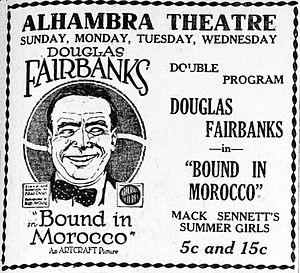
Douglas au pays des mosquées est un film muet américain réalisé par Allan Dwan et sorti en 1918.